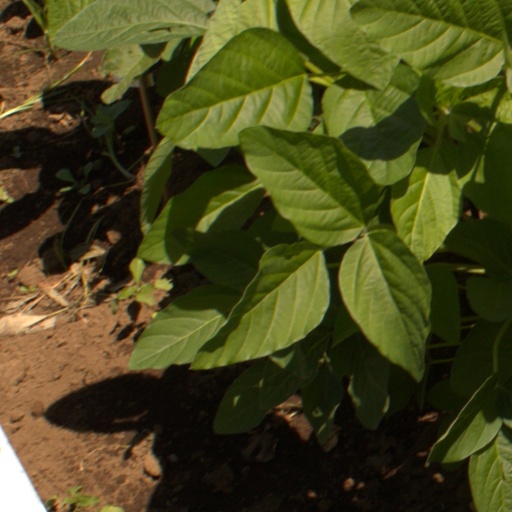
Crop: soybean